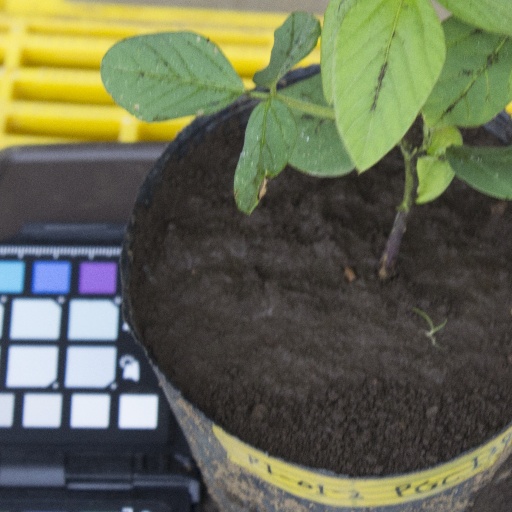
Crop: soybean